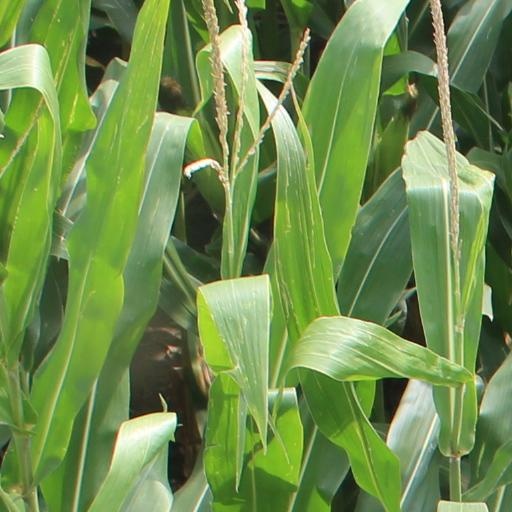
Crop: maize; corn